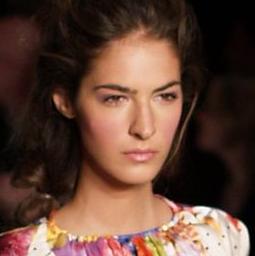
Age: 21